Wheel of the Year

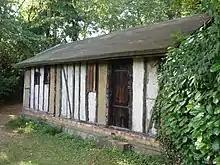
The Witches' Cottage, where the Bricket Wood coven celebrated their sabbats (2006)

Two neopagan streams in Britain popularised these seasonal festival calendars in the twentieth century: the Bricket Wood coven, a Wiccan group founded by Gerald Gardner, and the Order of Bards, Ovates and Druids, a neo-Druidic group founded by Ross Nichols. Legend holds that Gardner and Nichols harmonised an eight-fold calendar during a naturist retreat, merging the four solar stations alongside their four midpoints as a unified festival cycle. Coordination eventually had the benefit of better aligning celebrations between the two neopagan groups. Gardner's first publications refer to the Celtic festivals as "May eve, August eve, November eve (Hallowe'en), and February eve".